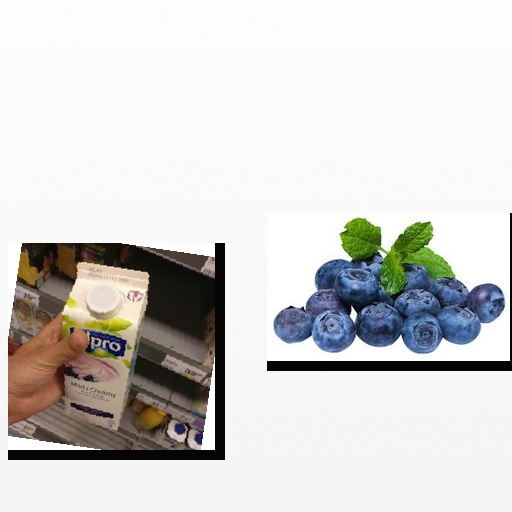
Food items: blueberry_soy_yogurt, blueberry